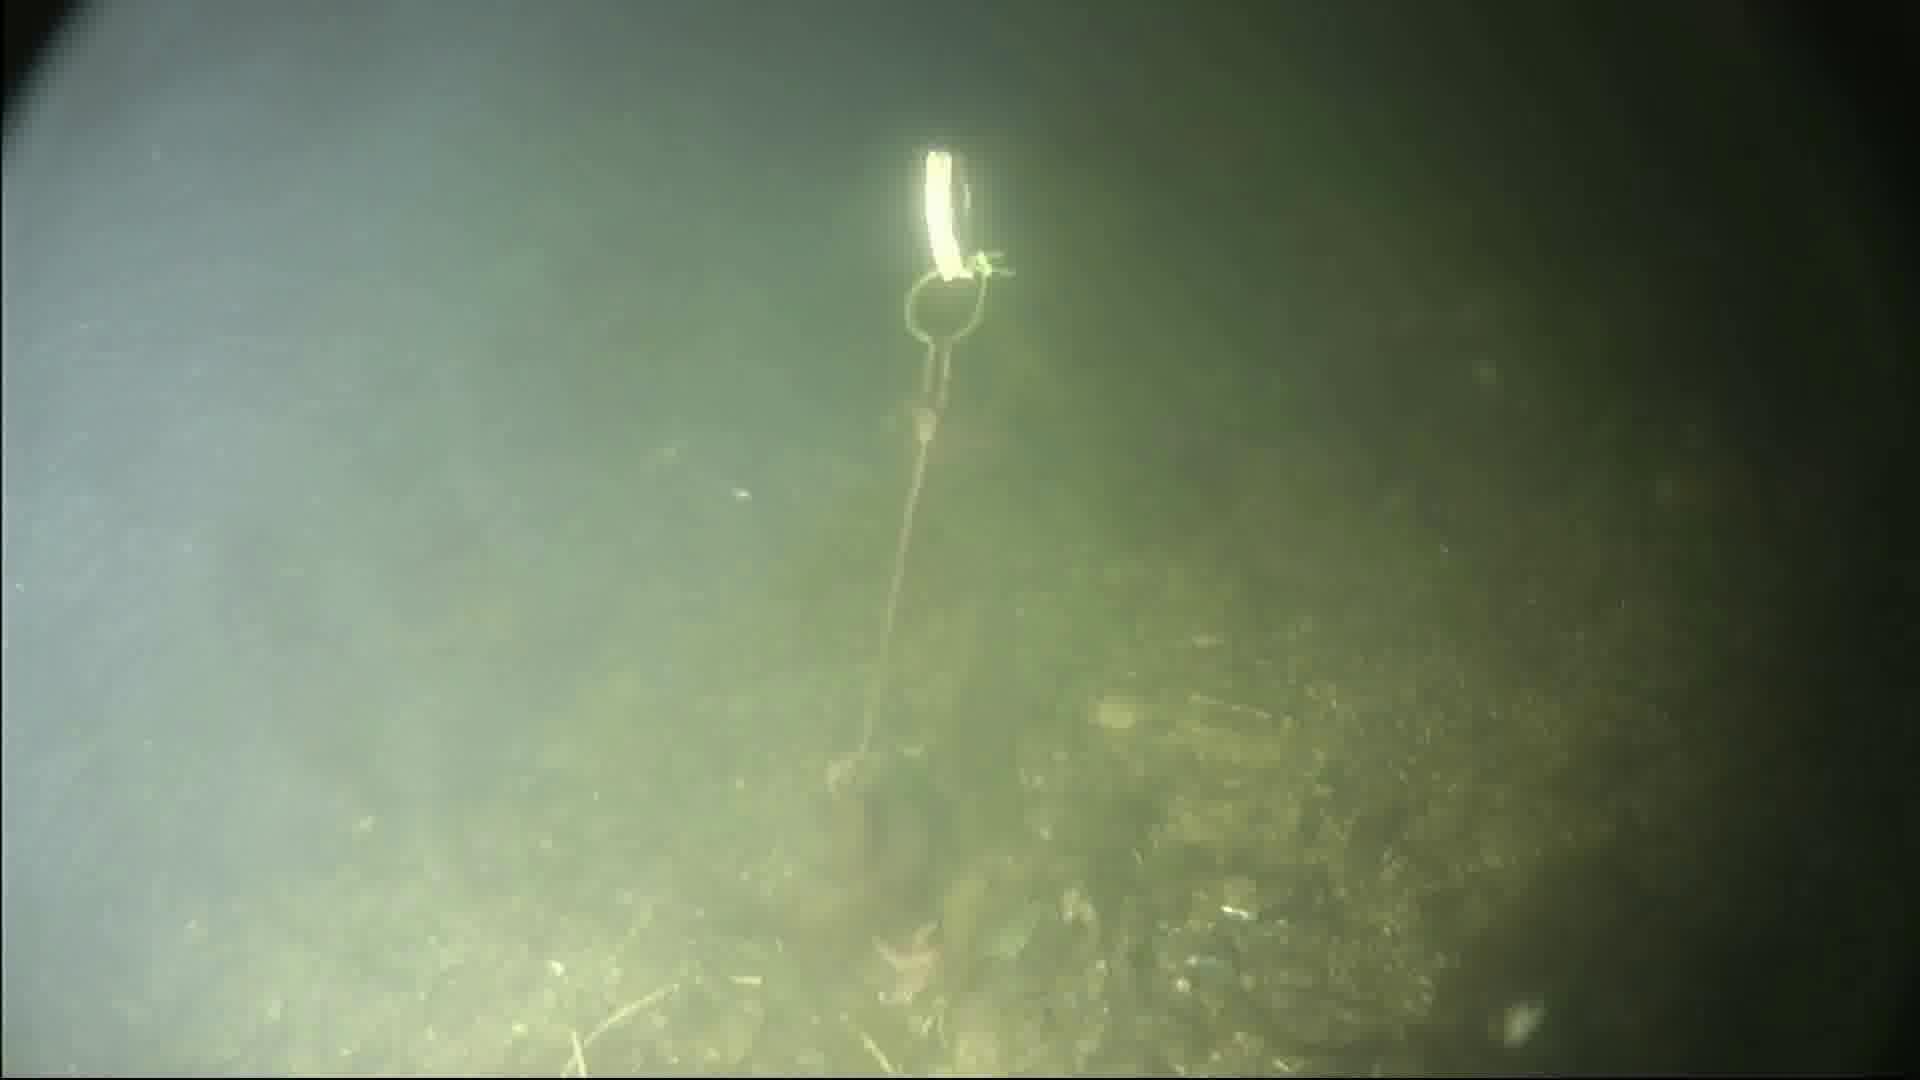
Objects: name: starfish
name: crab
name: small_fish